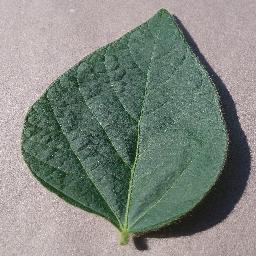
Label: Soybean___healthy